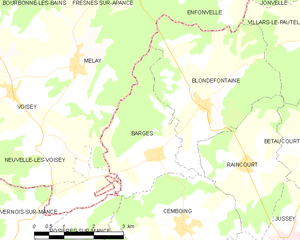
Carte des communes françaises